Lolita: Vibrator Torture

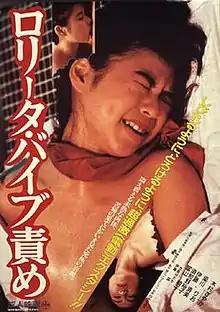
Theatrical poster for "Lolita: Vibrator Torture" (1987)

is a 1987 Japanese "pink film" directed by Hisayasu Satō. It was produced by producer-director Kan Mukai's Shishi Productions. It was released by Nikkatsu and shown as the third feature of a triple-bill with two films in their Roman Porno series. The film includes the first screen role for Takeshi Itō, who would go on to be one of the most popular "pink film" actors of his era. Takeshi Itō won the first Best Actor award at the Pink Grand Prix for his performance in Toshiya Ueno's "", and lead actress of "Lolita: Vibrator Torture", Kiyomi Itō was awarded Best Actress at the same ceremony for Hisayasu Satō's "Dirty Wife Getting Wet".